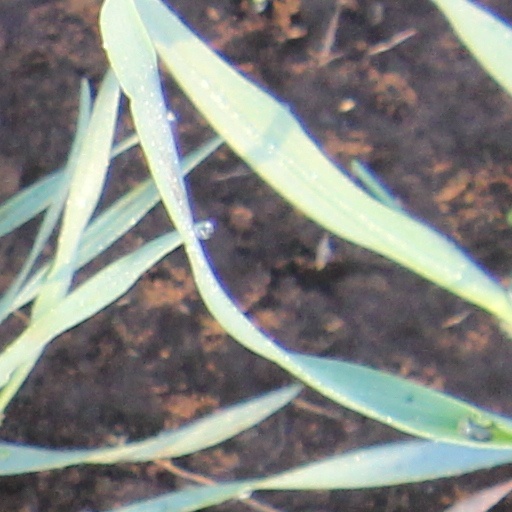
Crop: wheat